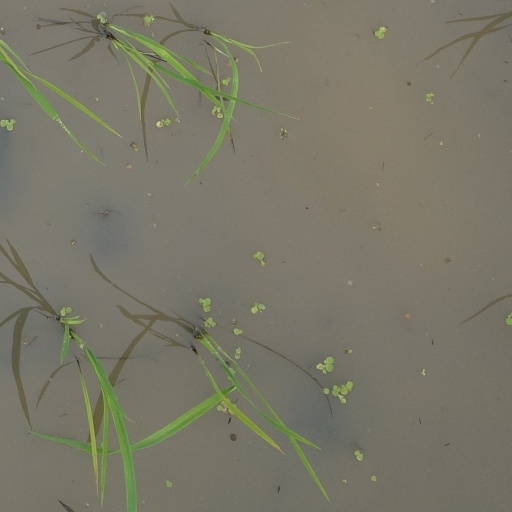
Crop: rice